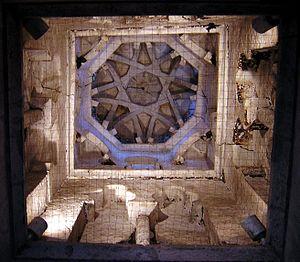
La mosquée Bab al-Mardum est une ancienne mosquée de la ville de Tolède, transformée en l'église Cristo de la Luz, aujourd'hui désacralisée et reconvertie en un musée, la mezquita Cristo de la Luz.